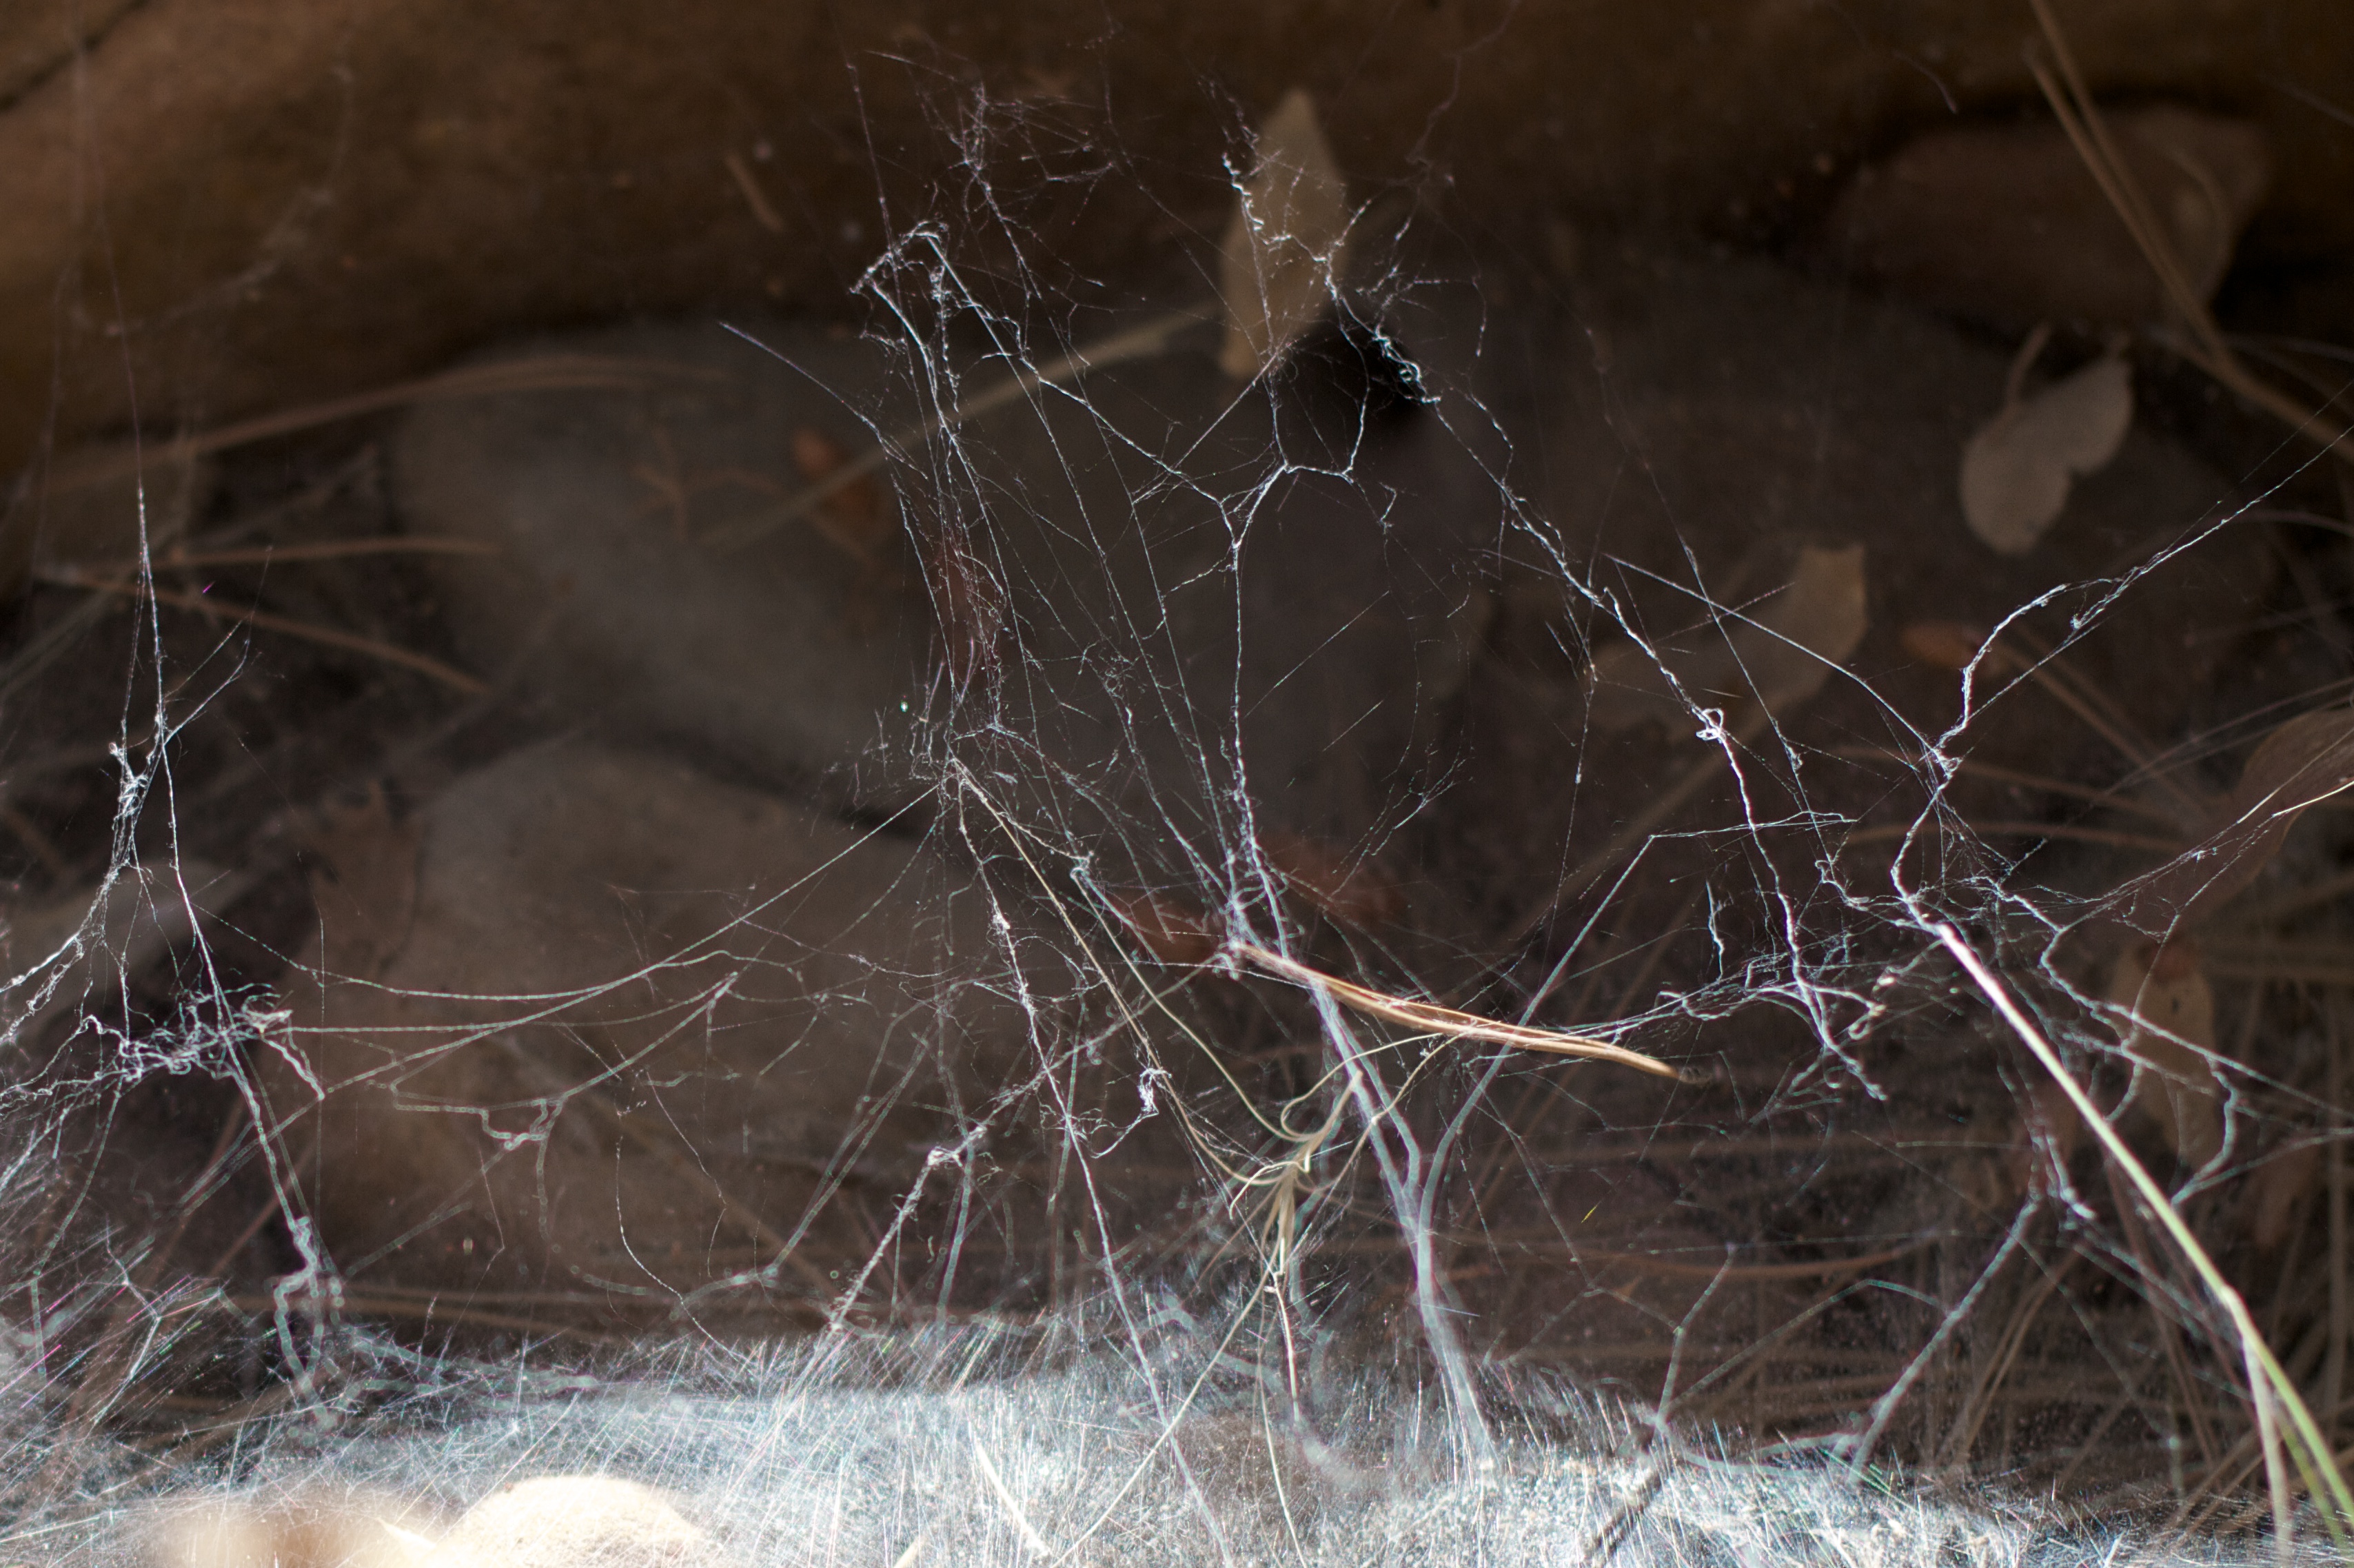
nature, branch, wildlife, web, fauna, material, invertebrate, spider web, spider, macro photography